William Maxwell (doctor)

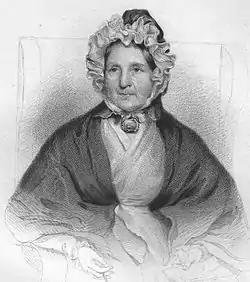
Mrs Frances Dunlop of Dunlop

Burns wrote to Frances Dunlop saying of Maxwell that ""Maxwell is my most intimate friend, & one of the first (finest) characters I ever met; but on account of his politics is rather shunned by some high Aristocrates, though his Family & Fortune entitled him to the first circles."" Reminding Frances that he was the same ""Dr Maxwell whom (Edmund) Burke mentioned in the House of Commons about the affair of the daggers."" Mrs Dunlop replied that Burns's muse was stained by an association with Dr Maxwell, stained with the blood of the guillotine. Burke later met Maxwell and declared that he was not the bloodthirsty Jacobin that his reputation implied.